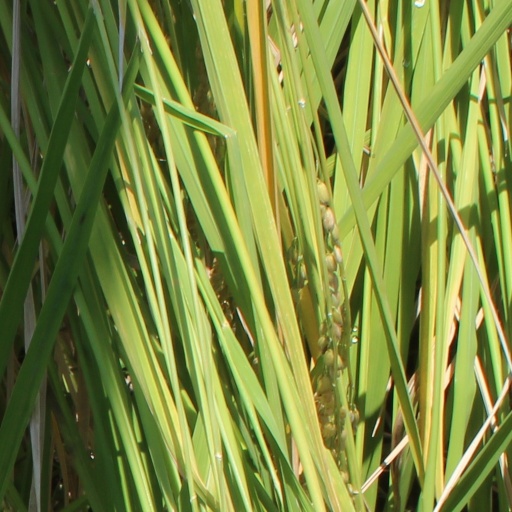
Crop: rice